Brie Bella

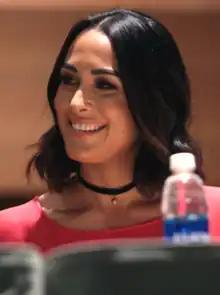
Garcia in 2016

Brianna Monique Danielson (born November 21, 1983), also known as Brie Bella and Brie Garcia, is an American media personality and retired professional wrestler. She is best known for her tenure in WWE.